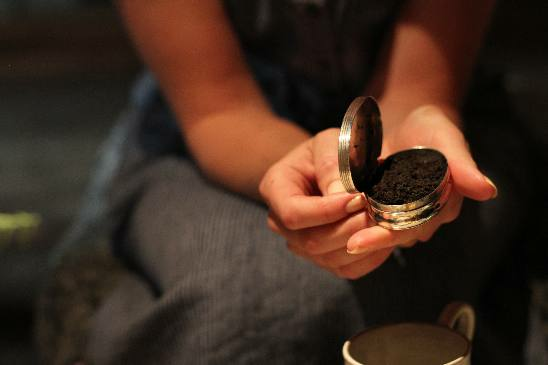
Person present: No